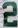
Number: 2